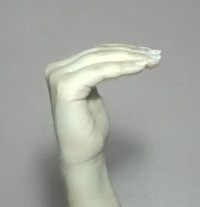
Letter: haa